Graham Sutherland

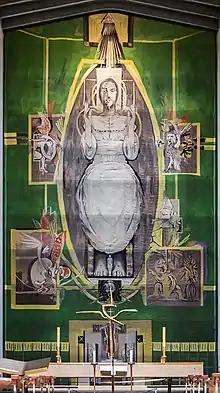
The tapestry "Christ in Glory in the Tetramorph" in Coventry Cathedral, installed in 1962

Beginning in 1949, alongside his abstract works, Sutherland painted a series of portraits of leading public figures, with those of Somerset Maugham and Lord Beaverbrook among the best known. Beaverbrook regarded his portrait by Sutherland, which clearly depicted him as cunning and reptilian, as both an "outrage" and a "masterpiece". Maugham initially greatly disliked his portrait but came to admire it even though it had been described as making him look "like the madam of a brothel". Sutherland's "Portrait of Winston Churchill" (1954) greatly upset the sitter, who initially refused to accept its presentation. The elderly Churchill had wanted to direct the composition towards a fictionalised scene but Sutherland had insisted upon a realistic portrayal, one described by Simon Schama as "No bulldog, no baby face. Just an obituary in paint". After initially refusing to be presented with it at all, Churchill accepted the painting disparagingly as “a remarkable example of "modern art"". Although the painting was subsequently destroyed on the orders of Lady Spencer-Churchill, some of Sutherland's studies for the portrait have survived. In all, Sutherland painted more than fifty portraits, often of European aristocrats or senior businessmen. Following the Churchill portrait, Sutherland's portraits of, among others, Konrad Adenauer and the Queen Mother established him as something of an unofficial state portrait painter. This status was underlined by the award of the Order of Merit in 1960.